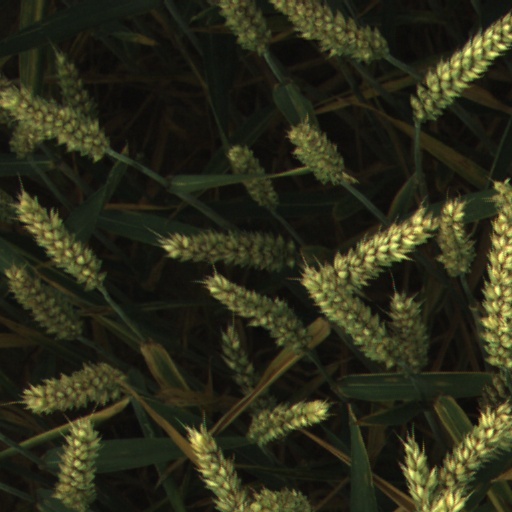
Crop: wheat